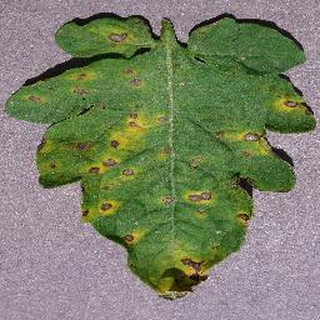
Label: tomato_septoria_leaf_spot